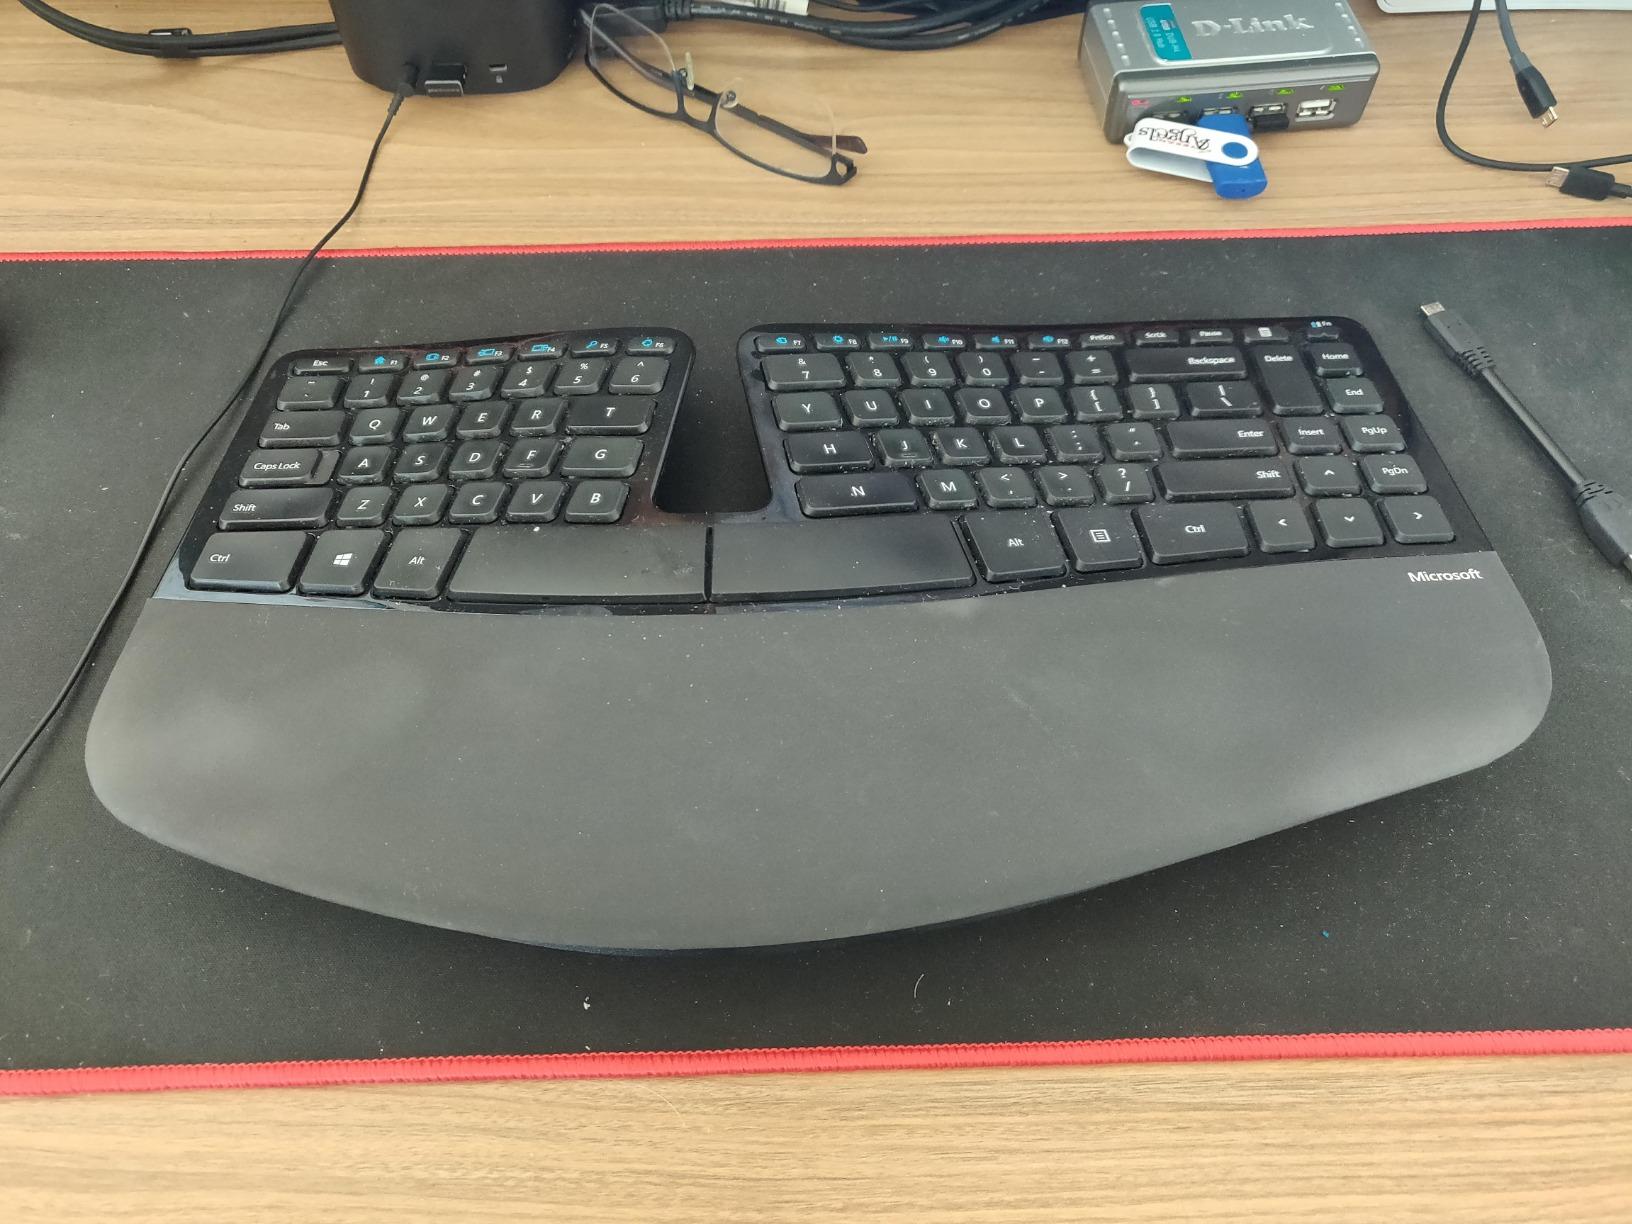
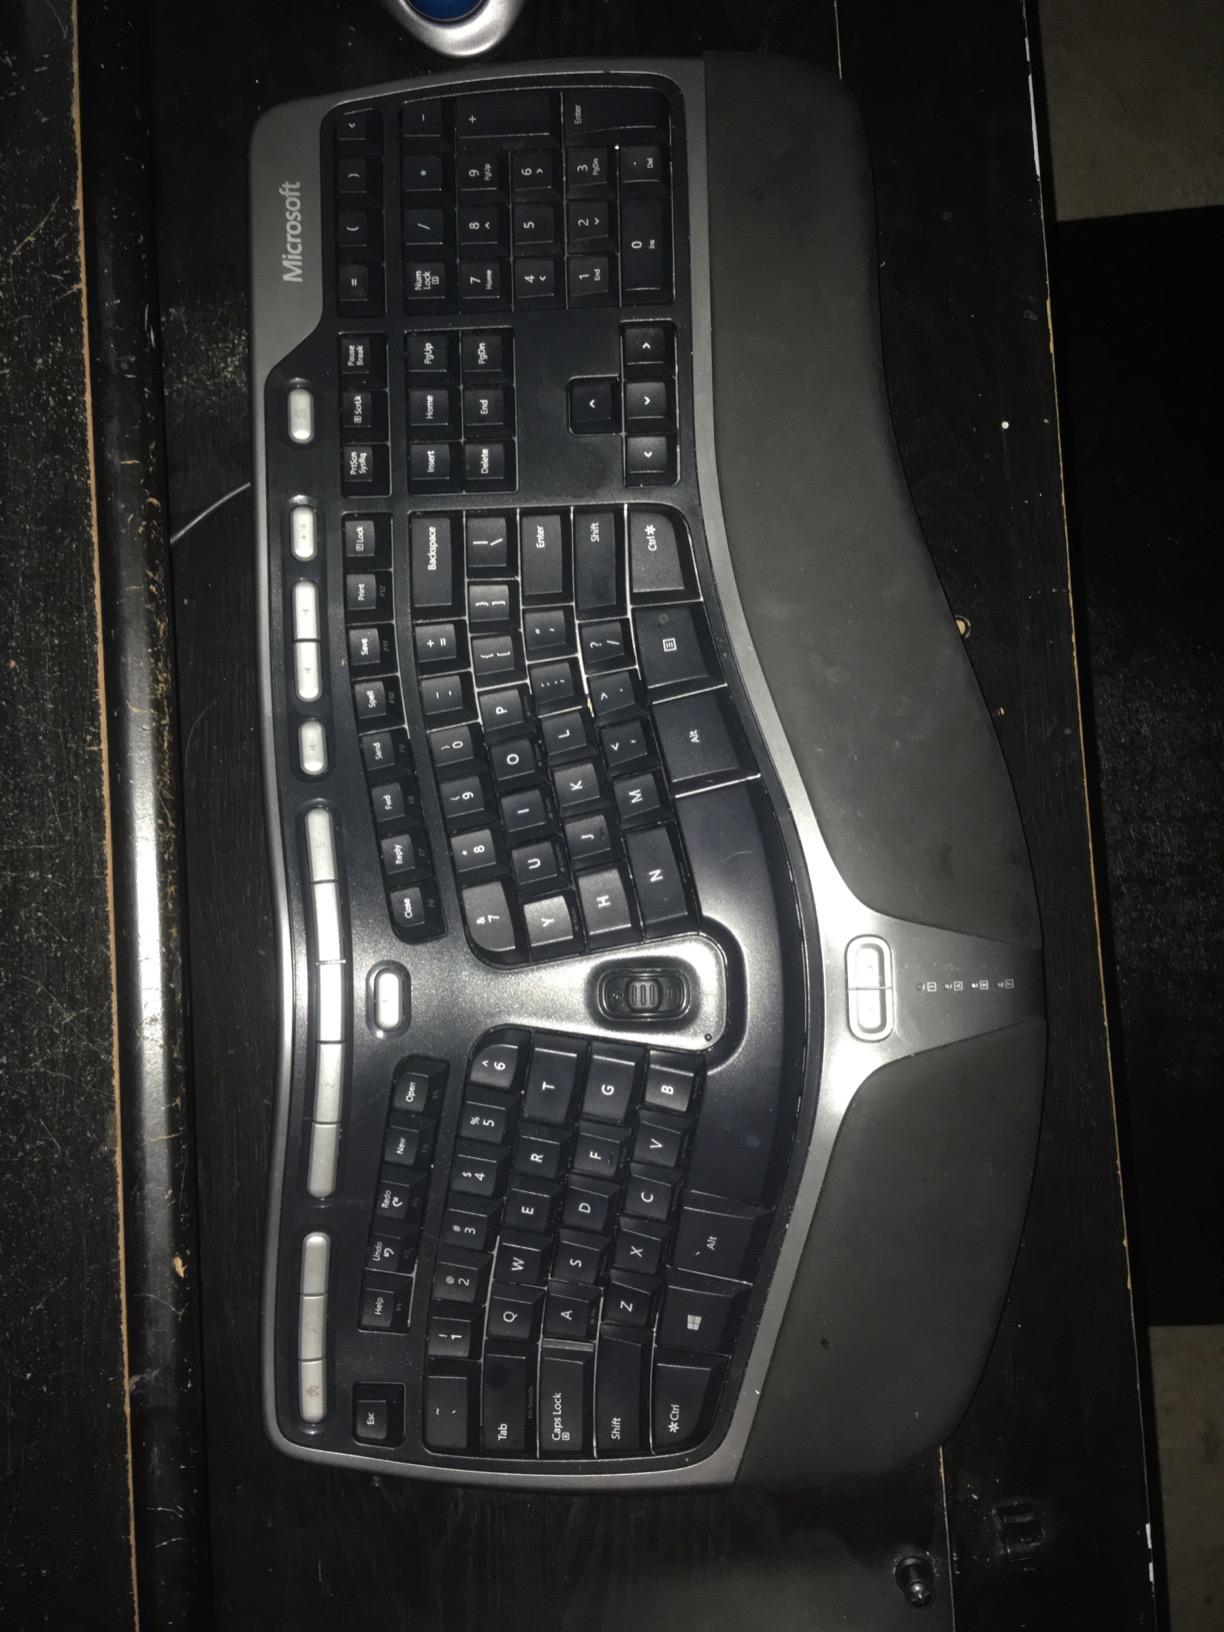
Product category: keyboard
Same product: no